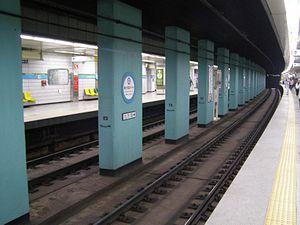
Isu est une station sur la ligne 4 et la ligne 7 du métro de Séoul, dans l'arrondissement de Dongjak-gu.